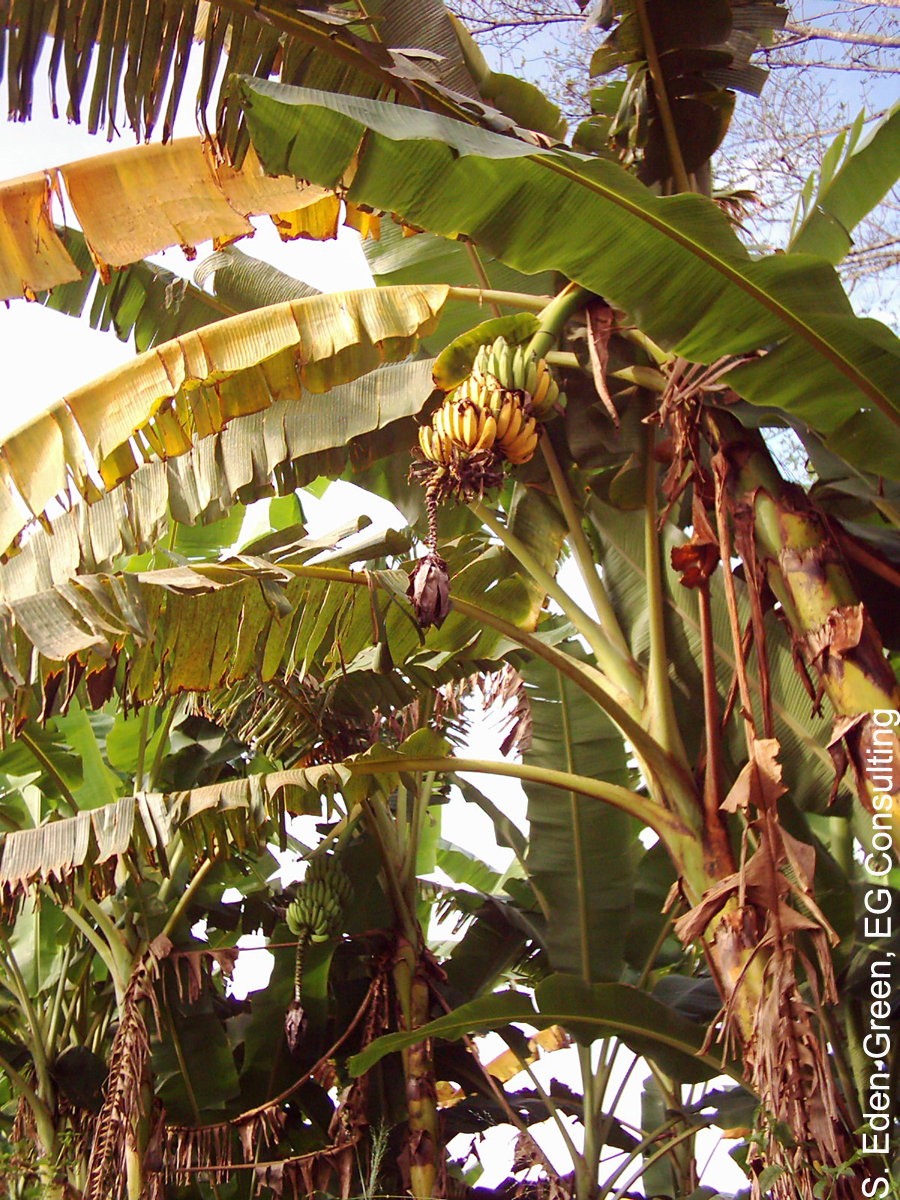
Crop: unknown
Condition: banana_panama_disease